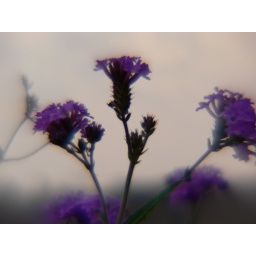
She takes photos of rainbows in black and white